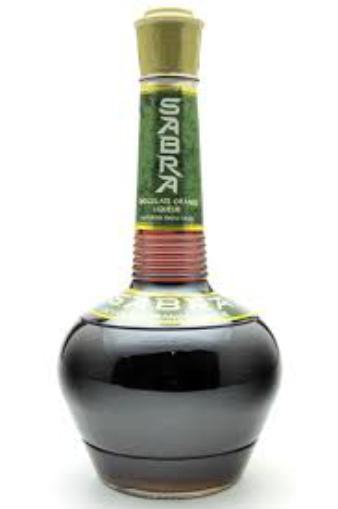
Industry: Food